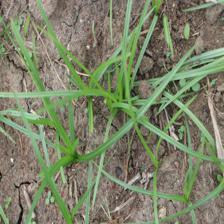
Label: Grass